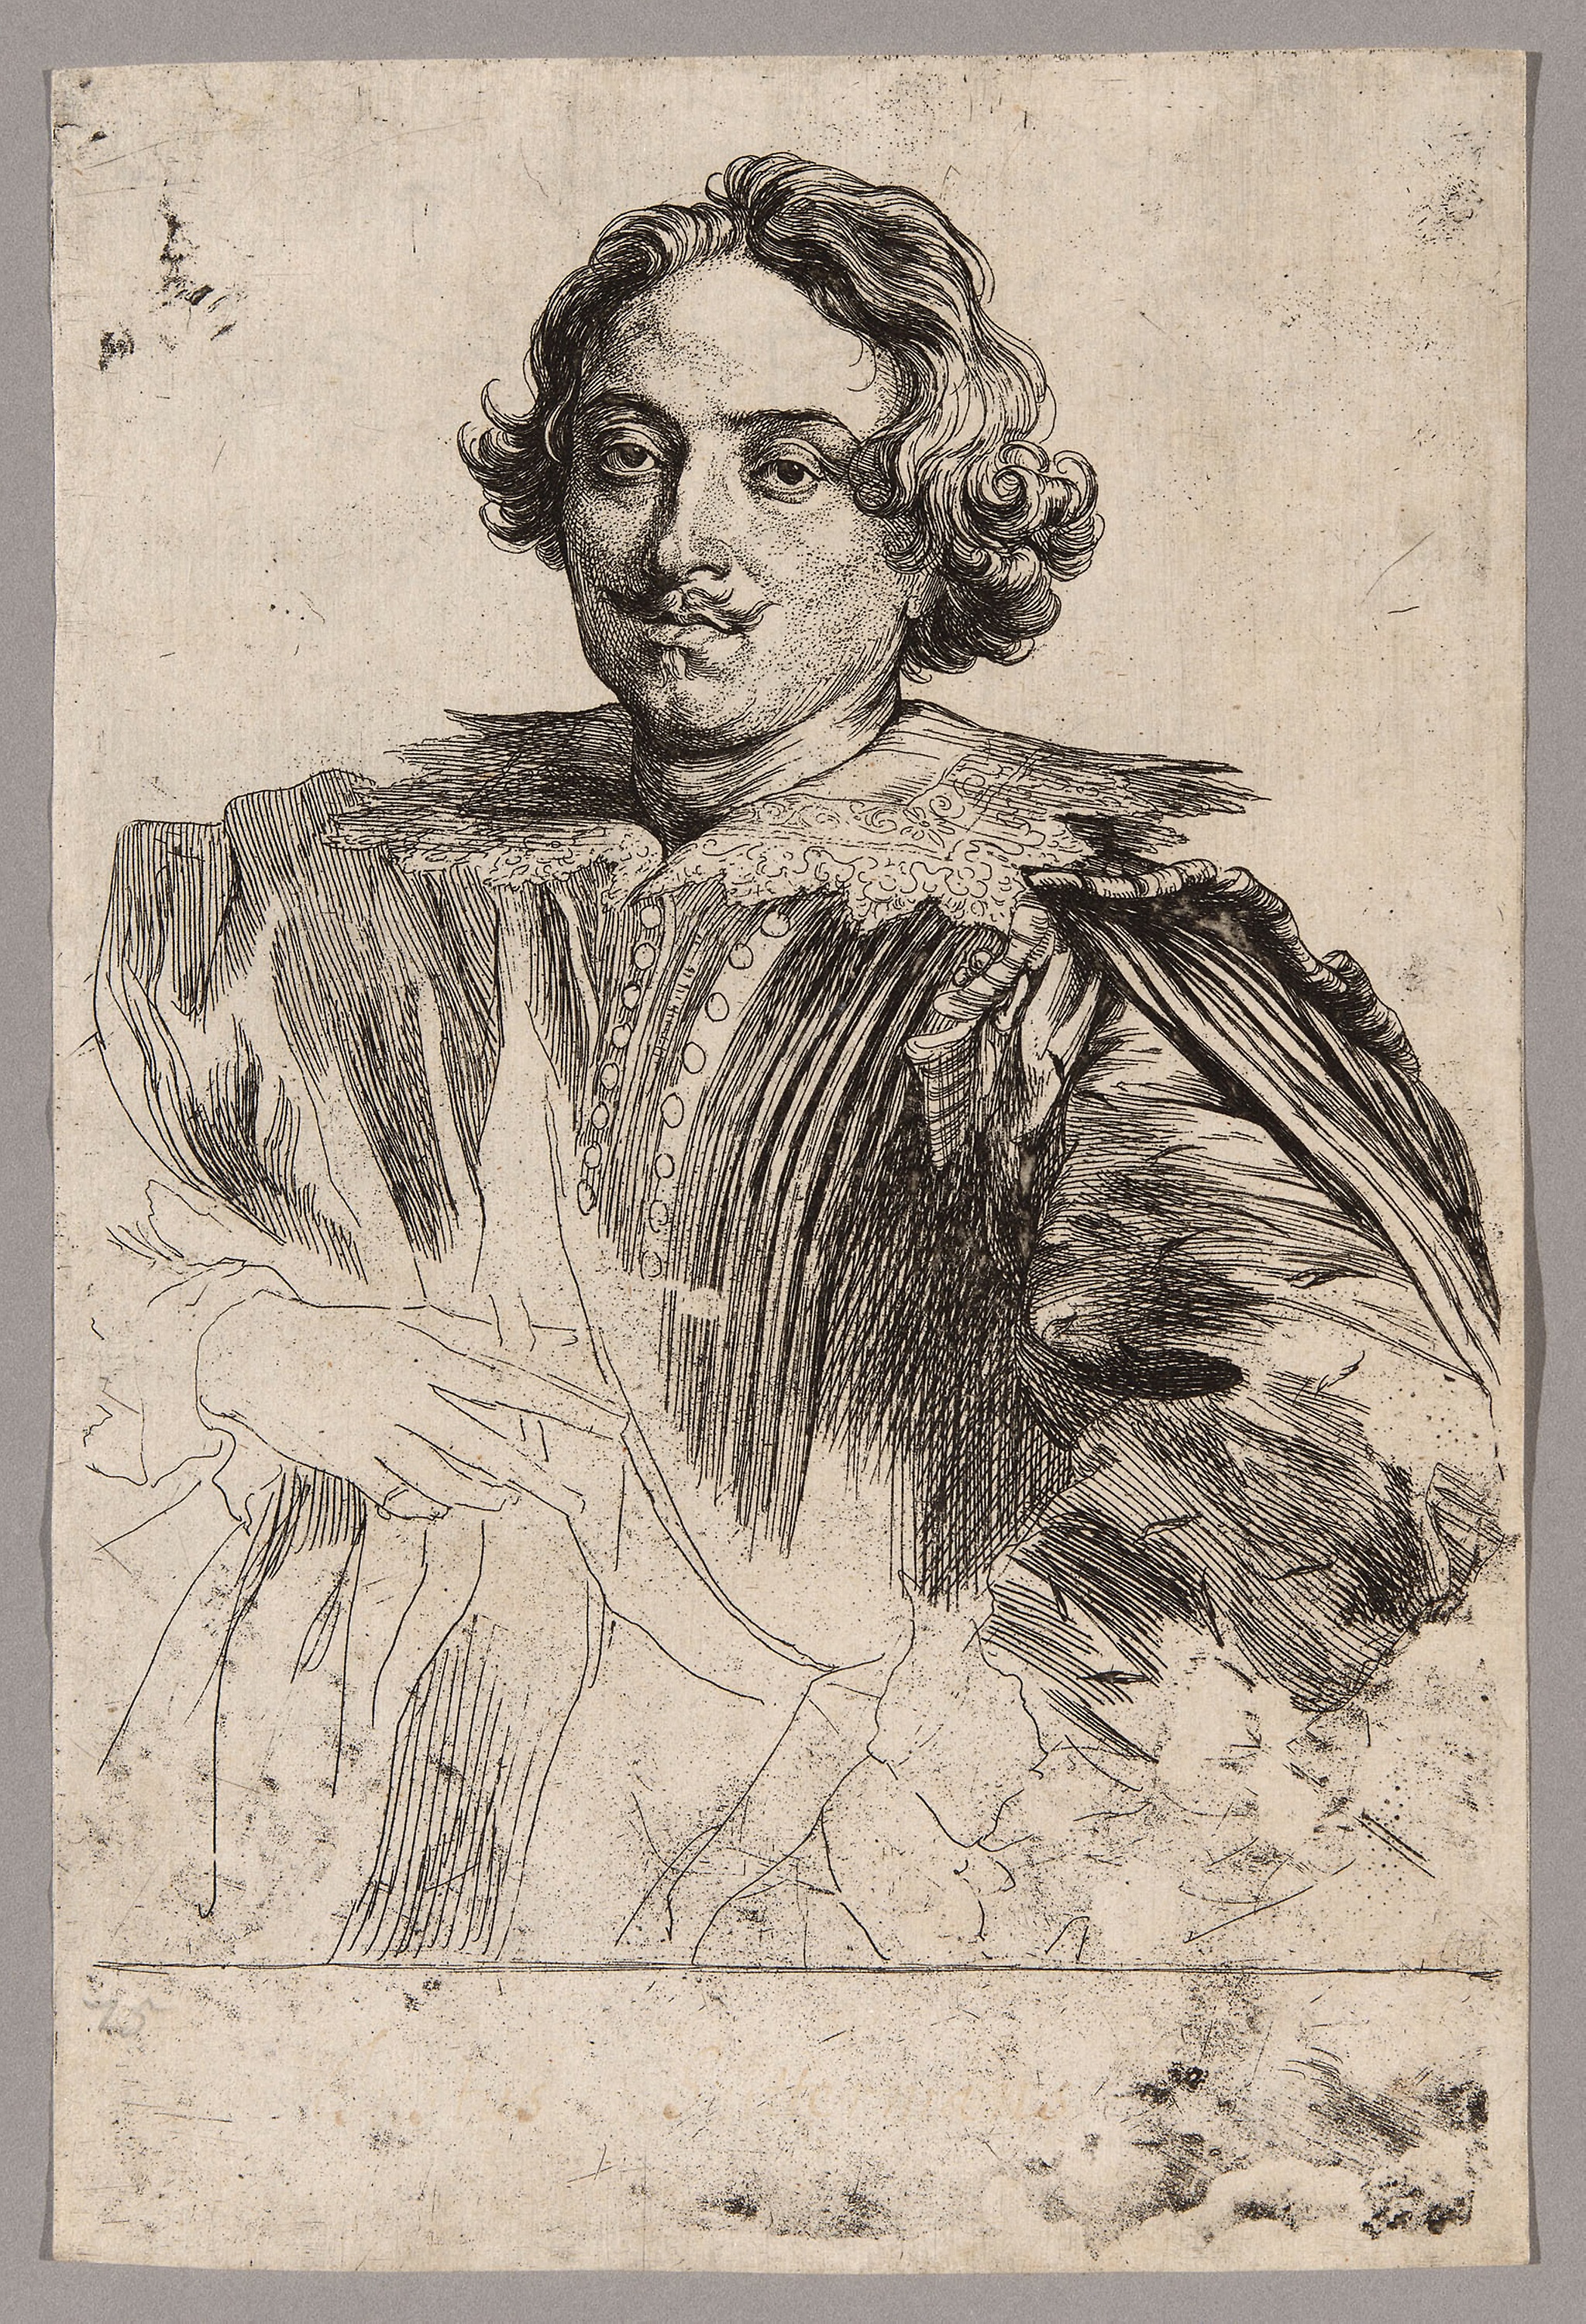
drawing, art, illustration, painting, self portrait, portrait, sketch, artwork, facial hair, printmaking, retro style, vintage clothing, figure drawing